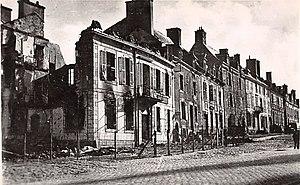
Maisons en ruine place du Marché à Hennebont suite aux bombardements du 7 août 1944.
Hennebont [ɛnbɔ̃] est une commune française de 15 489 habitants située en région Bretagne dans l'ouest du département du Morbihan, en aval du Blavet, fleuve côtier autour duquel historiquement la ville s'est développée. Ses habitants sont appelés Hennebontais et Hennebontaises. La commune est chef-lieu du canton d'Hennebont et fait partie de l'arrondissement de Lorient, du Pays de Lorient, du syndicat mixte de la Vallée du Blavet et de Lorient Agglomération avec 24 autres communes.